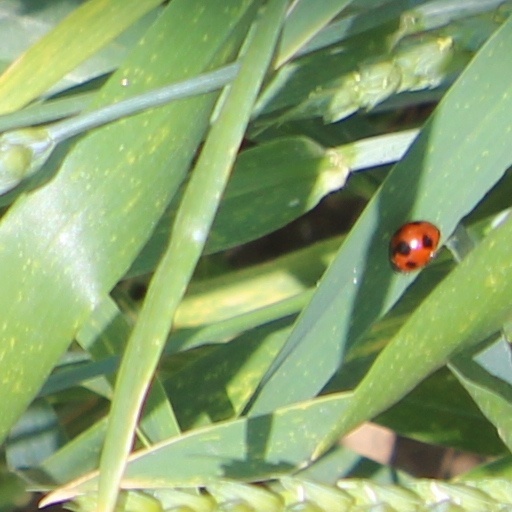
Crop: wheat